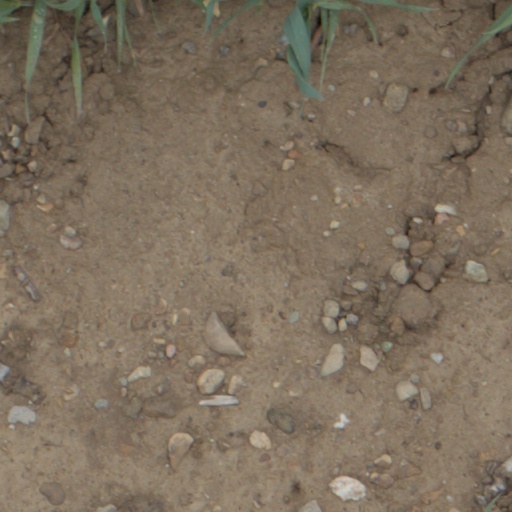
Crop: wheat